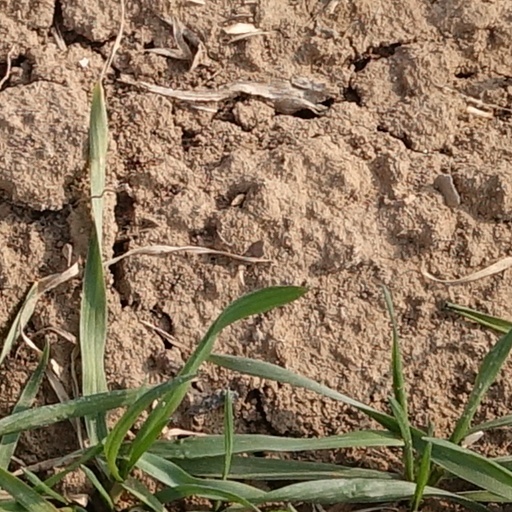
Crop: wheat